Cranston Public Library

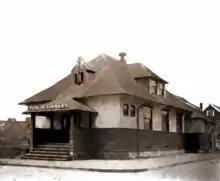
Arlington Branch in 1901

The William Hall Library serves the neighborhood of Edgewood. The site was dedicated in 1895. It was incorporated in 1896 as the Edgewood Free Library and was renamed in 1921 after local businessman William H. Hall bequeathed part of his estate to its development.